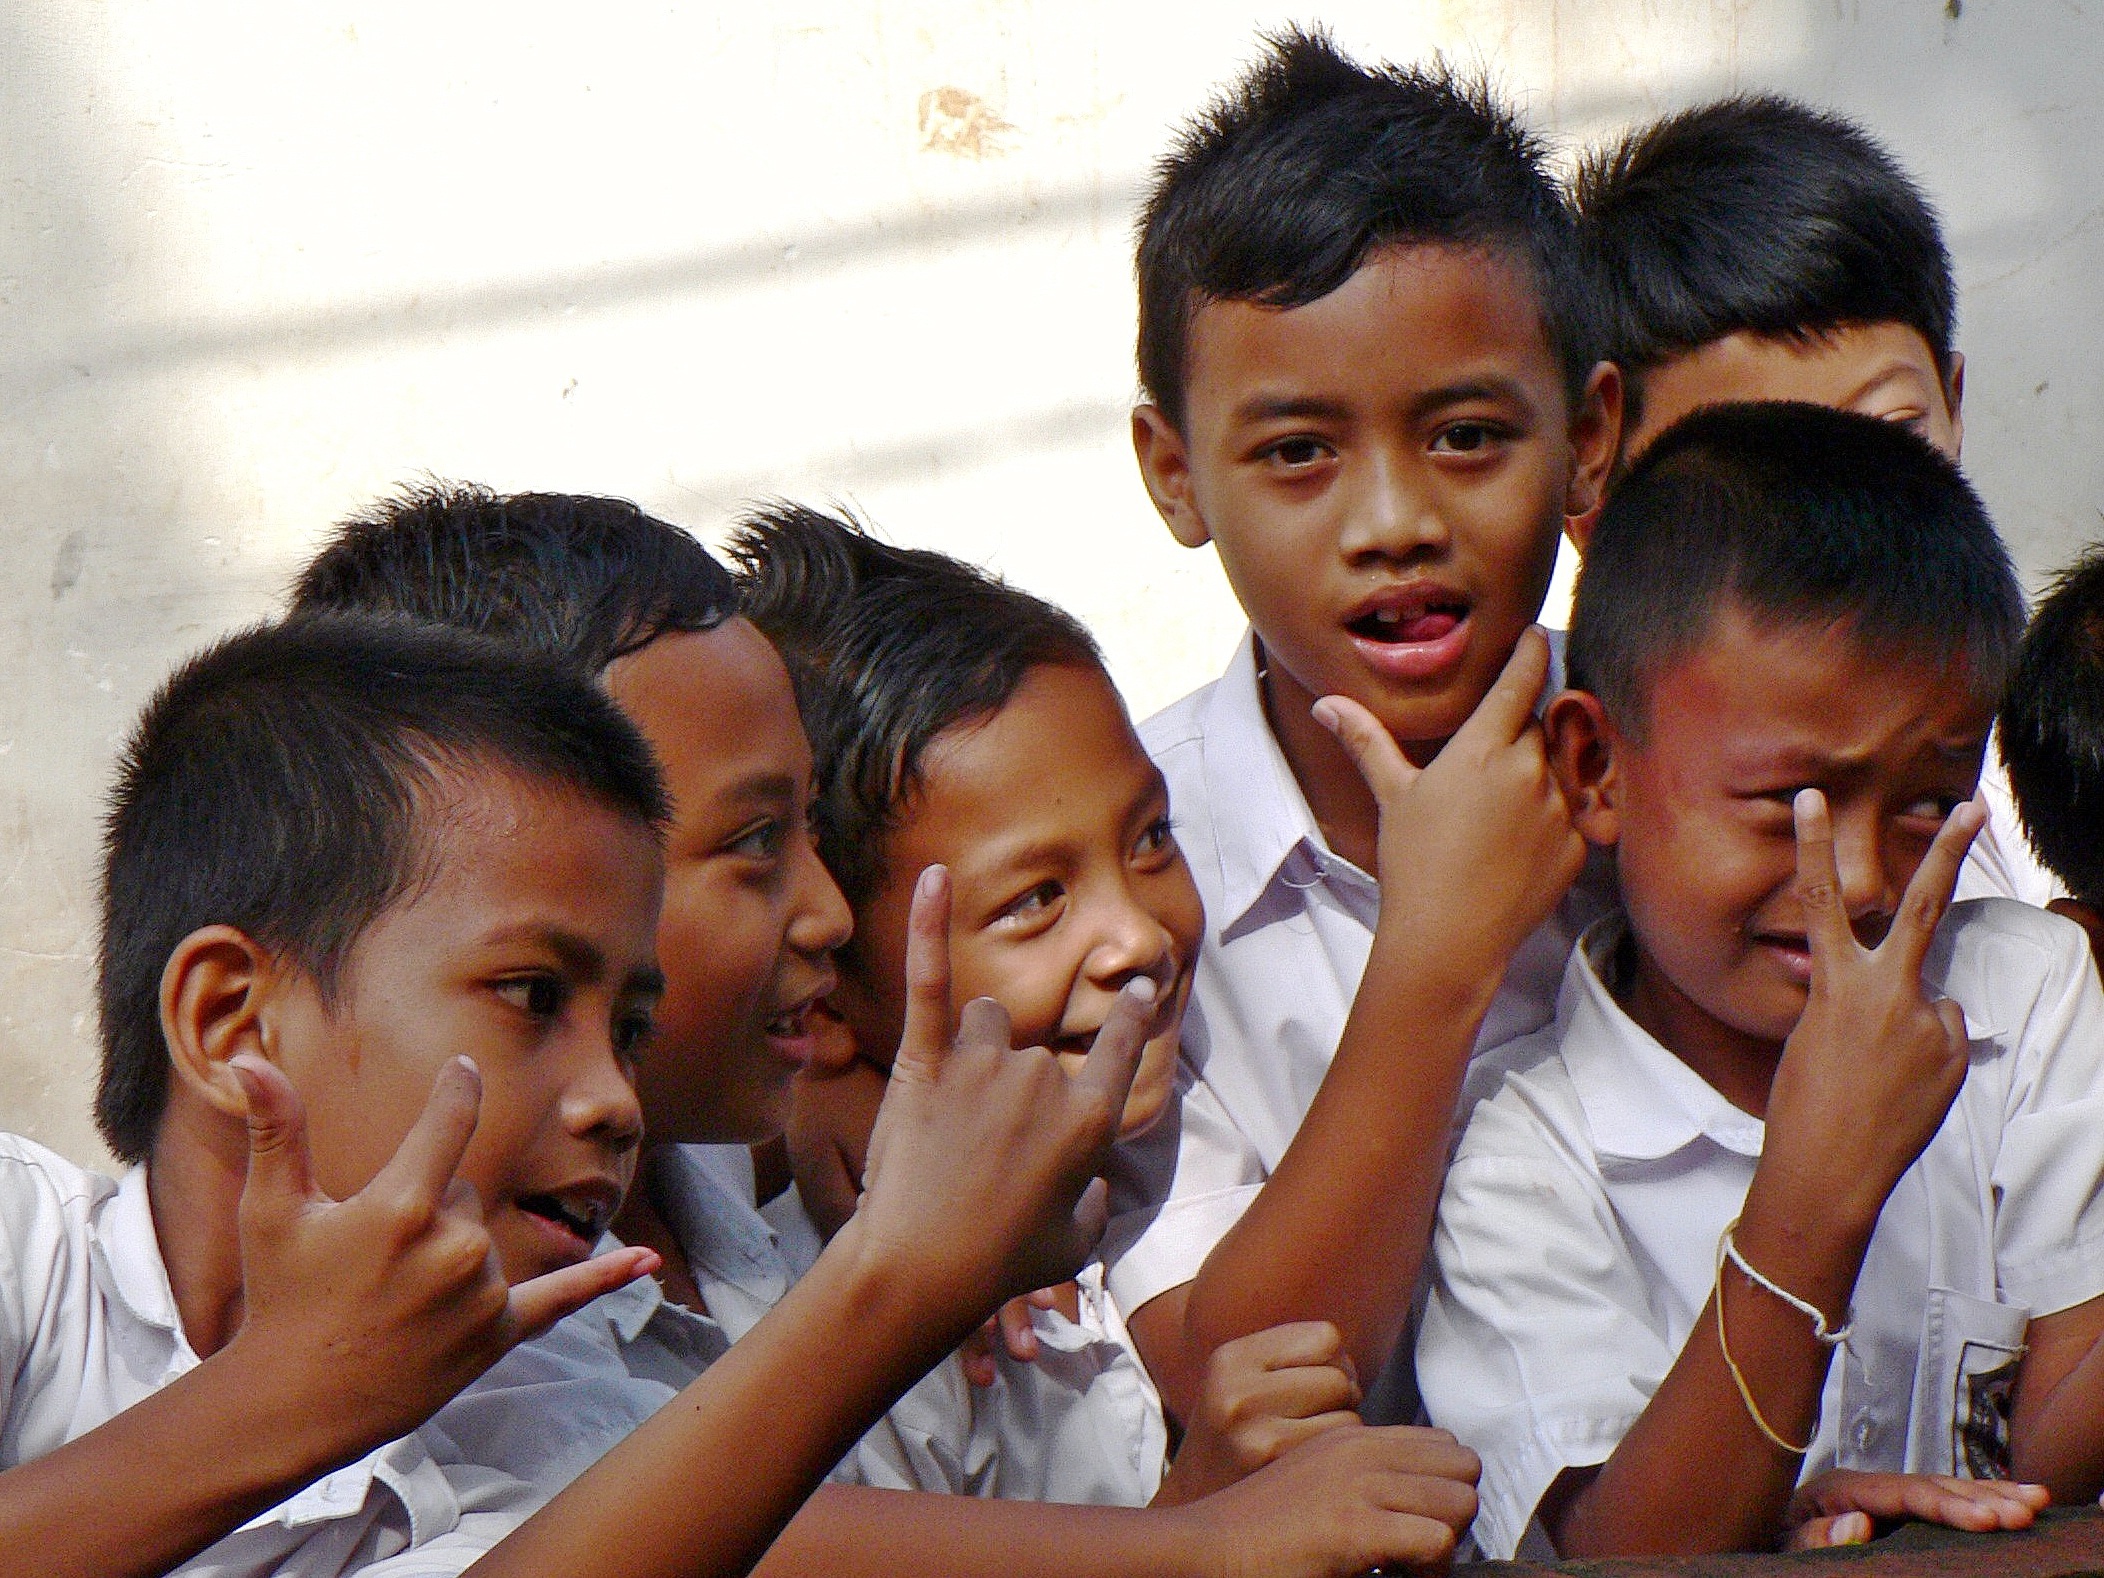
person, people, youth, child, playful, education, kids, indonesia, bali, schoolchildren